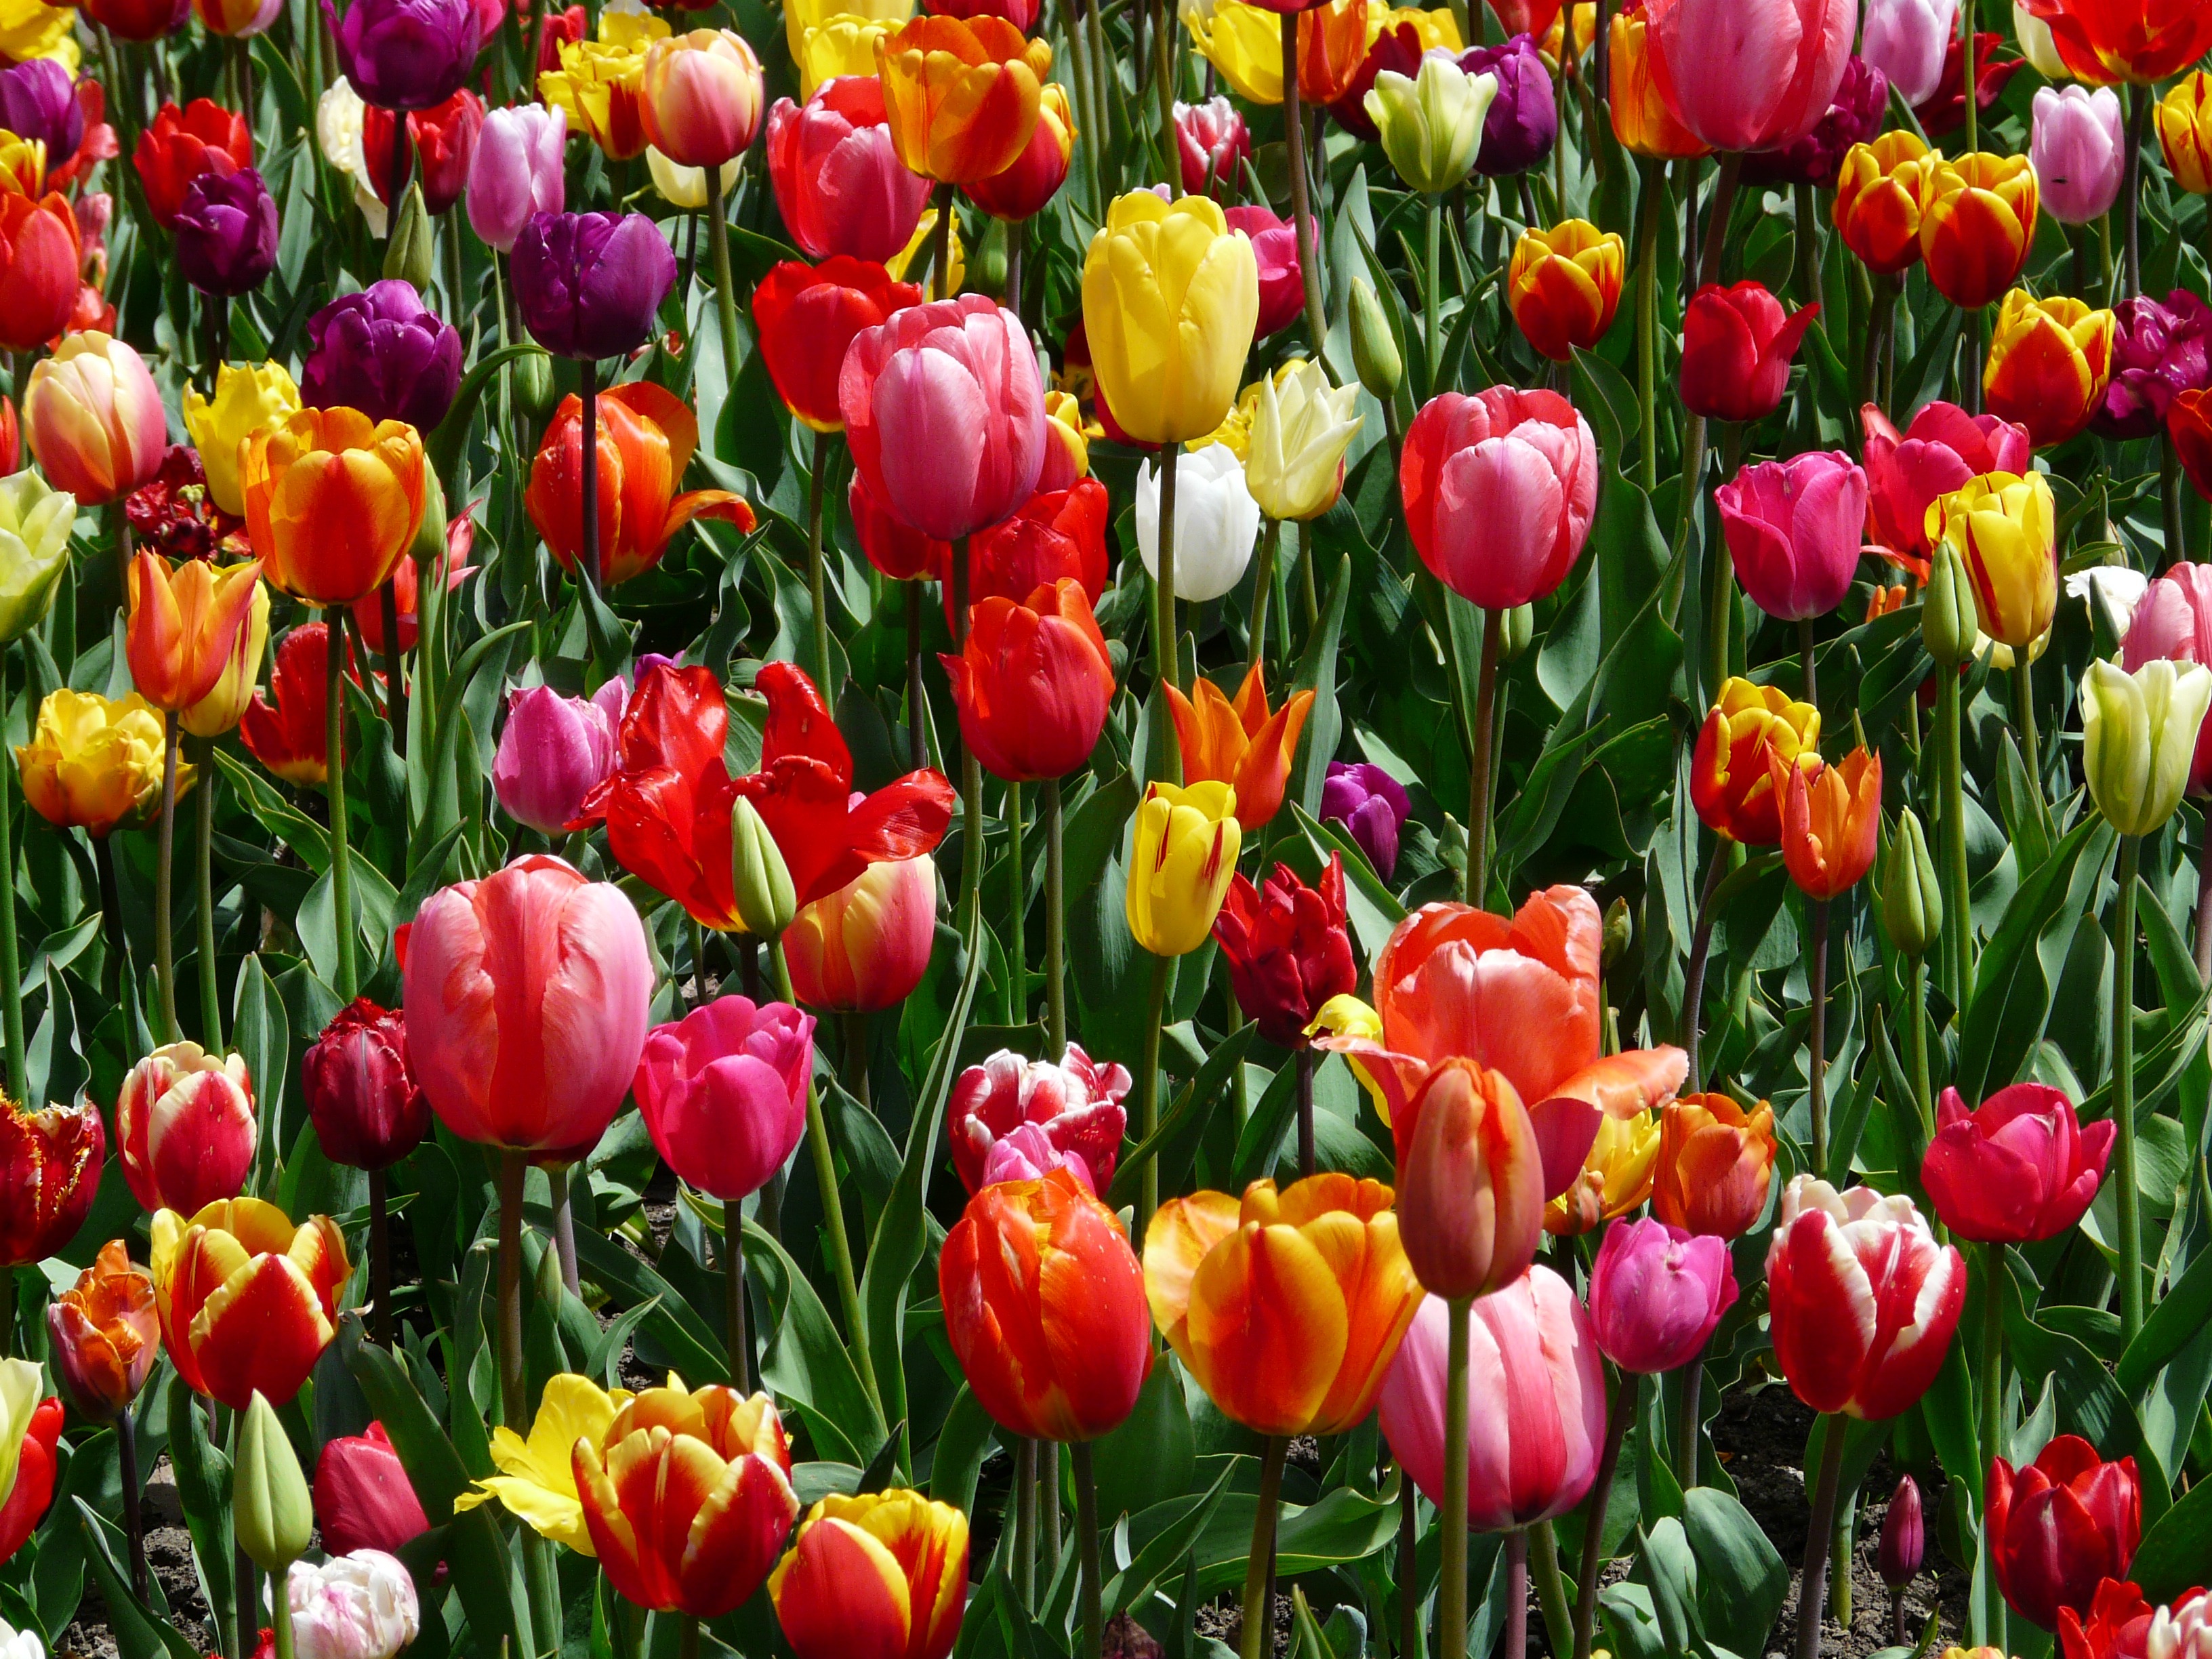
landscape, nature, outdoor, blossom, plant, white, sunlight, flower, purple, bloom, floral, idyllic, tulip, spring, red, colourful, color, park, fresh, colorful, yellow, garden, flora, flowers, flower bed, background image, background, design, happiness, bed, bright, multicolored, beautiful, day, tulips, magenta, planting, floristry, tulipa, ornamental plant, blossomed, sunny day, tulpenbluete, flowering plant, lily family, floral design, tulip field, land plant, glu ck, agricultural scene, garden cups, tulip meadow, plant bed